Omni-Play Horse Racing

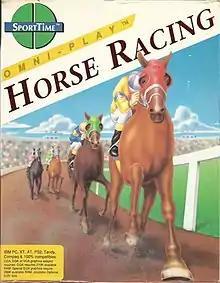

"Omni-Play Horse Racing" is a game in which a horse racing system is featured with 128 horses listed in its database.